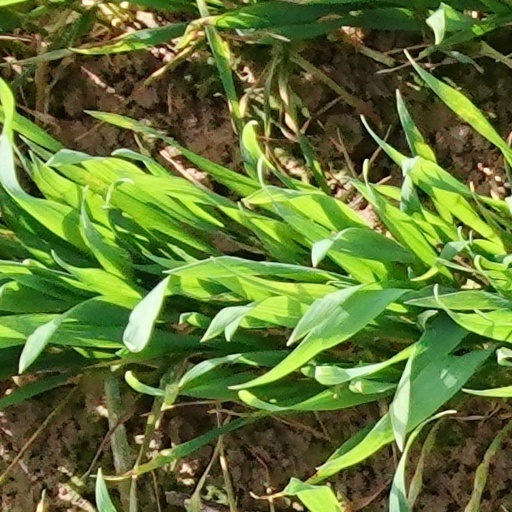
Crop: wheat